Hamilcar's victory with Naravas

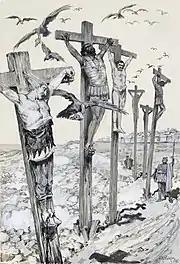

With Carthaginian morale high after this unexpected turn of events and their line of retreat secure, Hamilcar had his army leave their fortifications and deploy in battle formation. Spendius, despite his caution prior to Naravas' defection, joined the two remaining rebel forces together and moved down into the valley. The historian Dexter Hoyos believes the rebels would have been better served if their two forces had attacked separately but simultaneously, forcing the Carthaginians to fight in two different directions. He ascribes their actual tactics to Spendius not trusting the inexperienced Libyans to manoeuvre independently. After a hotly contested battle, regarding which few details survive, the role of the Carthaginian elephants and the Numidian cavalry proved decisive and the rebels were defeated. They took heavy losses, but their survivors retreated from the field in good order. Rebel casualties were given by Polybius as 10,000 killed and 4,000 captured. Hoyos suggests this may be an exaggeration, but comments that it is not impossible. Spendius and Autaritus escaped the battle and made for Hippo. Carthaginian losses are not known.